Rail transport in Malaysia

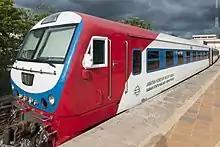
The Sabah State Railway.

The only railway network present on the island of Borneo is the railway line in Sabah, linking Tanjung Aru in Kota Kinabalu, and Tenom in the Interior Division. It is operated by the Sabah State Railway and has 15 stations. Efforts of modernisation were undertaken from 2006 to 2011 and as widespread usage of concrete sleepers becomes apparent in the Malaysian Peninsula, the Sabah State Railway had also installed these sleepers for their railway network.